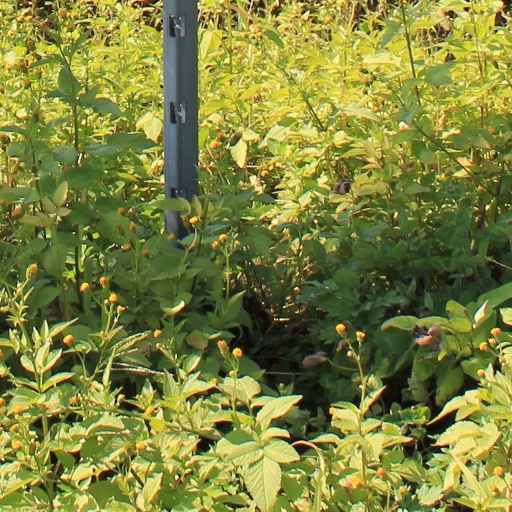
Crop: grape